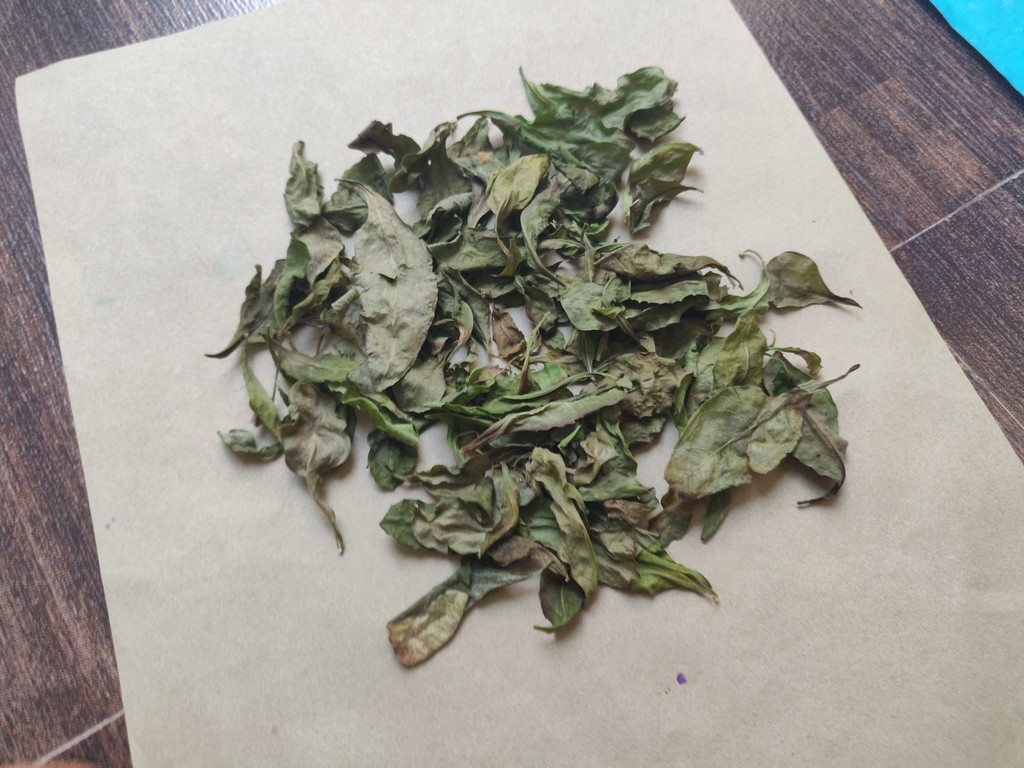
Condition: Dried
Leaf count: multiple
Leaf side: unknown